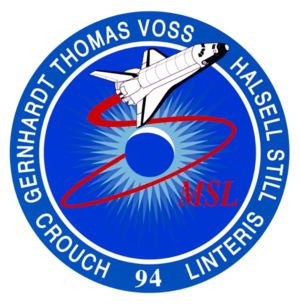
STS-85
STS-94
STS-85 var Discoverys 23. rumfærge-mission. Opsendt 7 august 1997 og vendte tilbage den 19 august 1997.